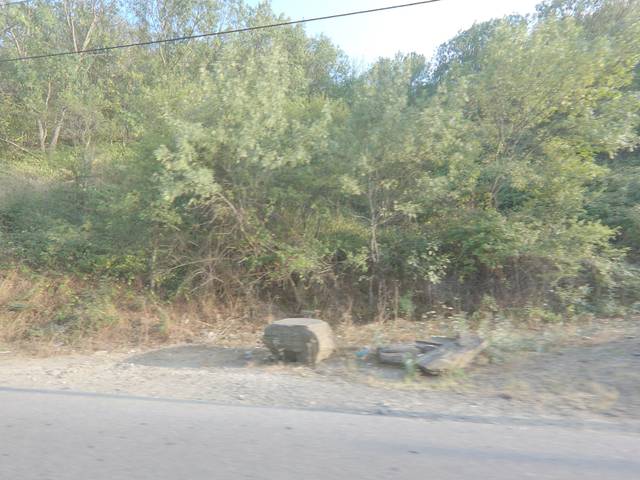
Region: Portugal
Coordinates: 41.152, -7.778